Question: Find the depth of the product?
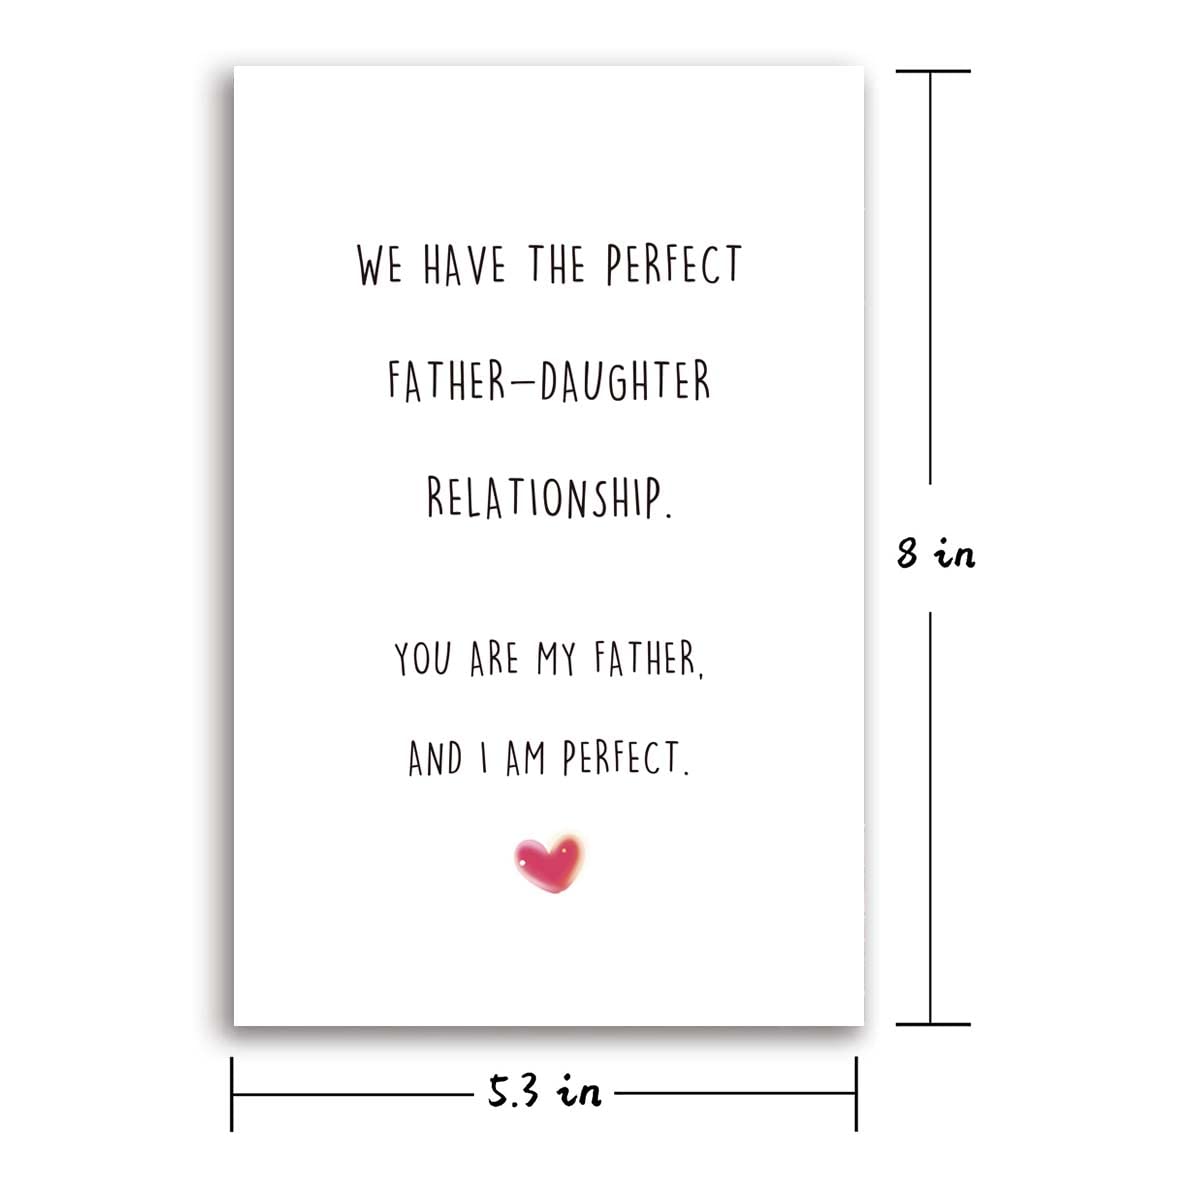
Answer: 8.0 inch